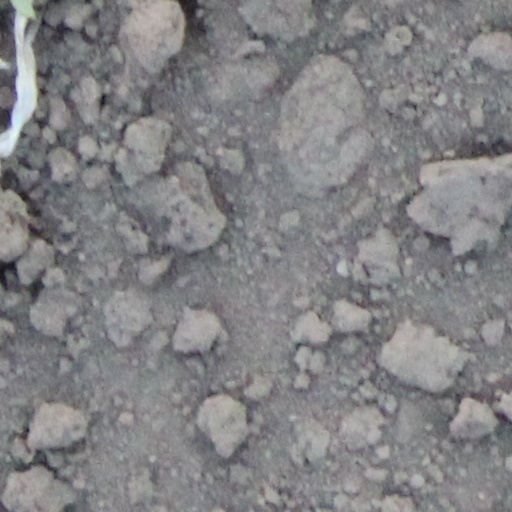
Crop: wheat